Question: Please indicate a possible affordance area of discus that can be used for throwing
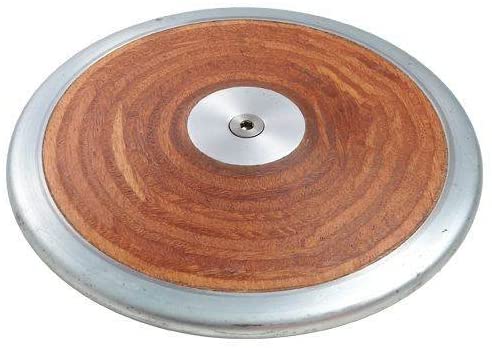
Answer: [30.5, 14.5, 488.5, 310.5]